Cold noodles

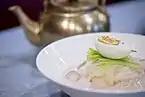
Kong-guksu

Naengmyeon is a cold noodle dish that is usually served in stainless steel bowls. The choice of flours and toppings for making the noodles varies with personal preference. Usually, naengmyeon is made with buckwheat flour and includes toppings like cucumbers and beef.